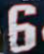
Number: 6